Tom McClintock

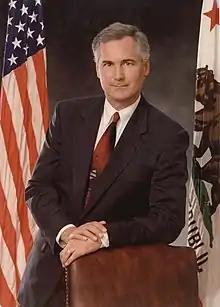
Tom McClintock as a California State Senator

In 2000, McClintock retired from the California Assembly to run for California's 19th State Senate district. He ranked first in the March 7 open primary with 52% of the vote. In November, he defeated Democrat Daniel Gonzalez, 58%–42%. He was reelected in 2004, defeating Paul Joseph Graber, 61%–39%.